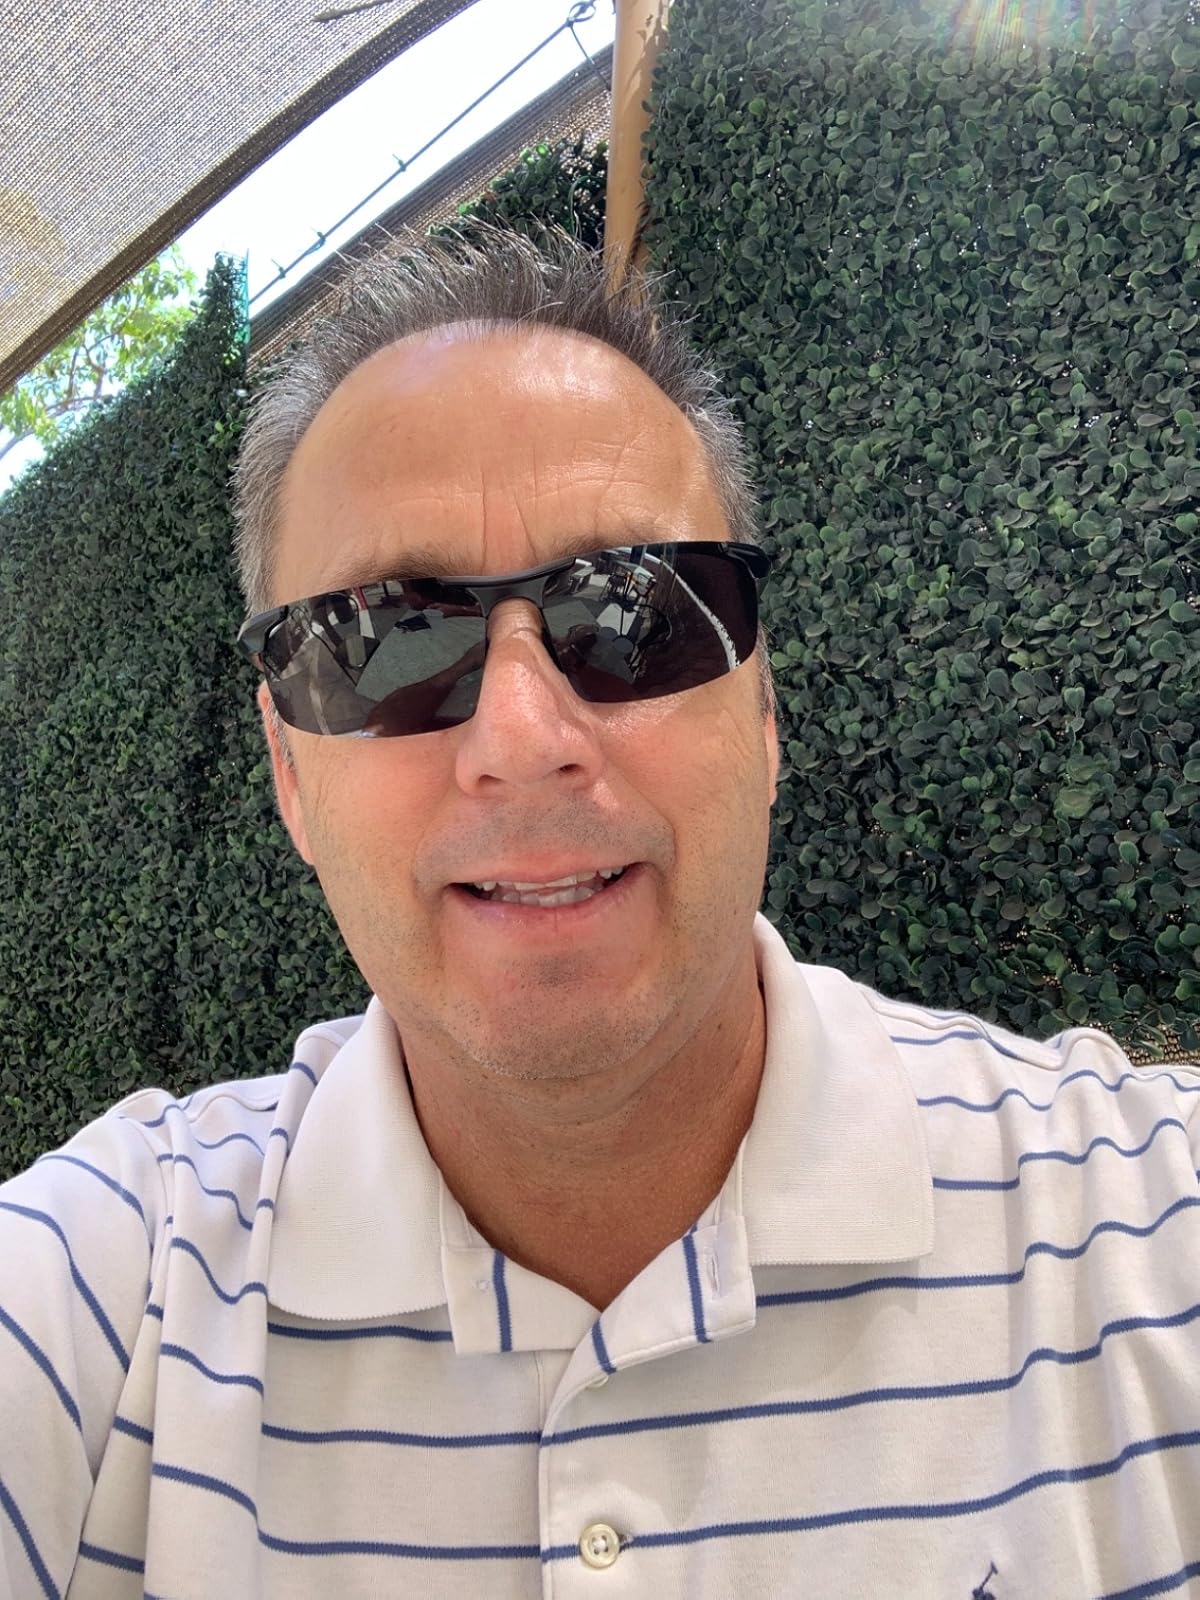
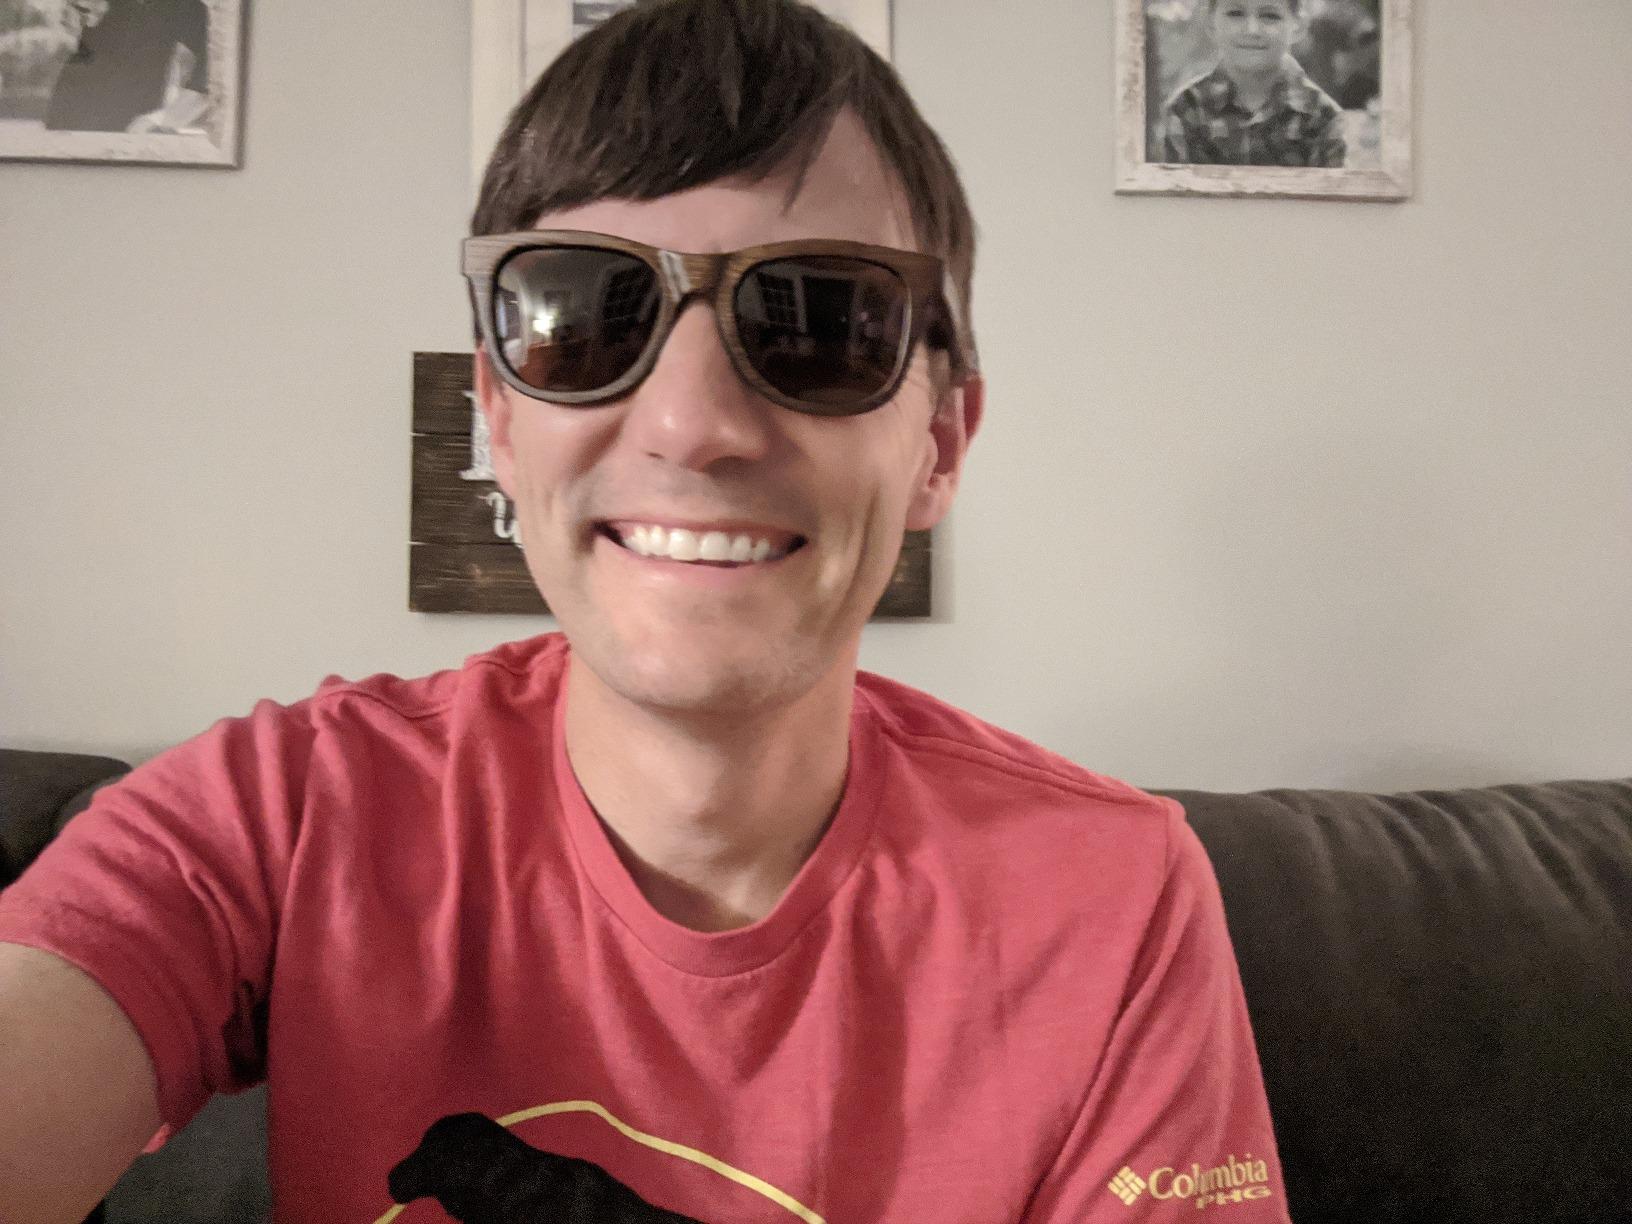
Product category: accessories_sunglasses
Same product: no